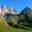
Label: mountain